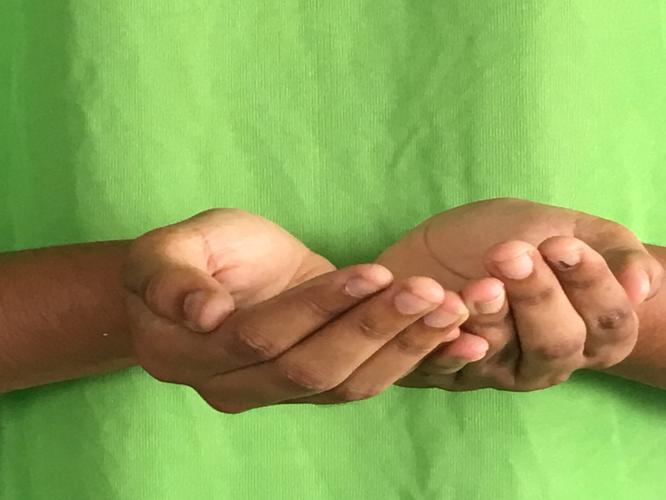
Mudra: Pushpaputa
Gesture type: double_hand